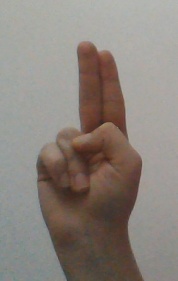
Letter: taa